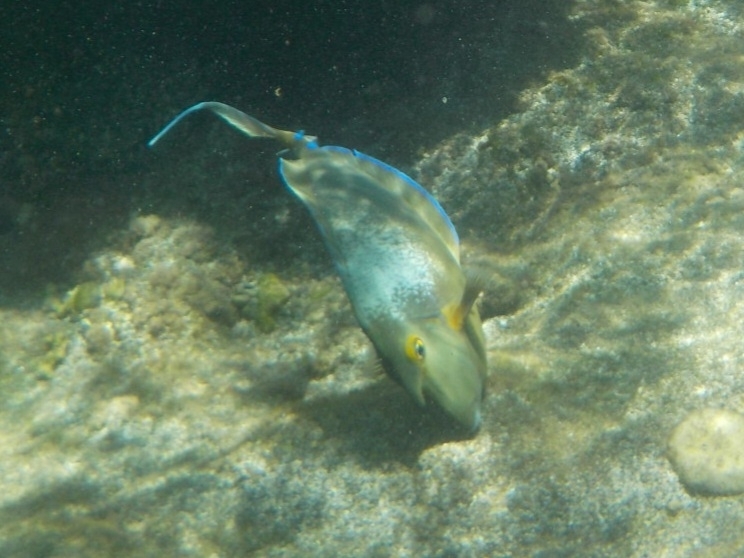
Naso unicornis (Bluespine Unicornfish)